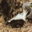
Label: skunk